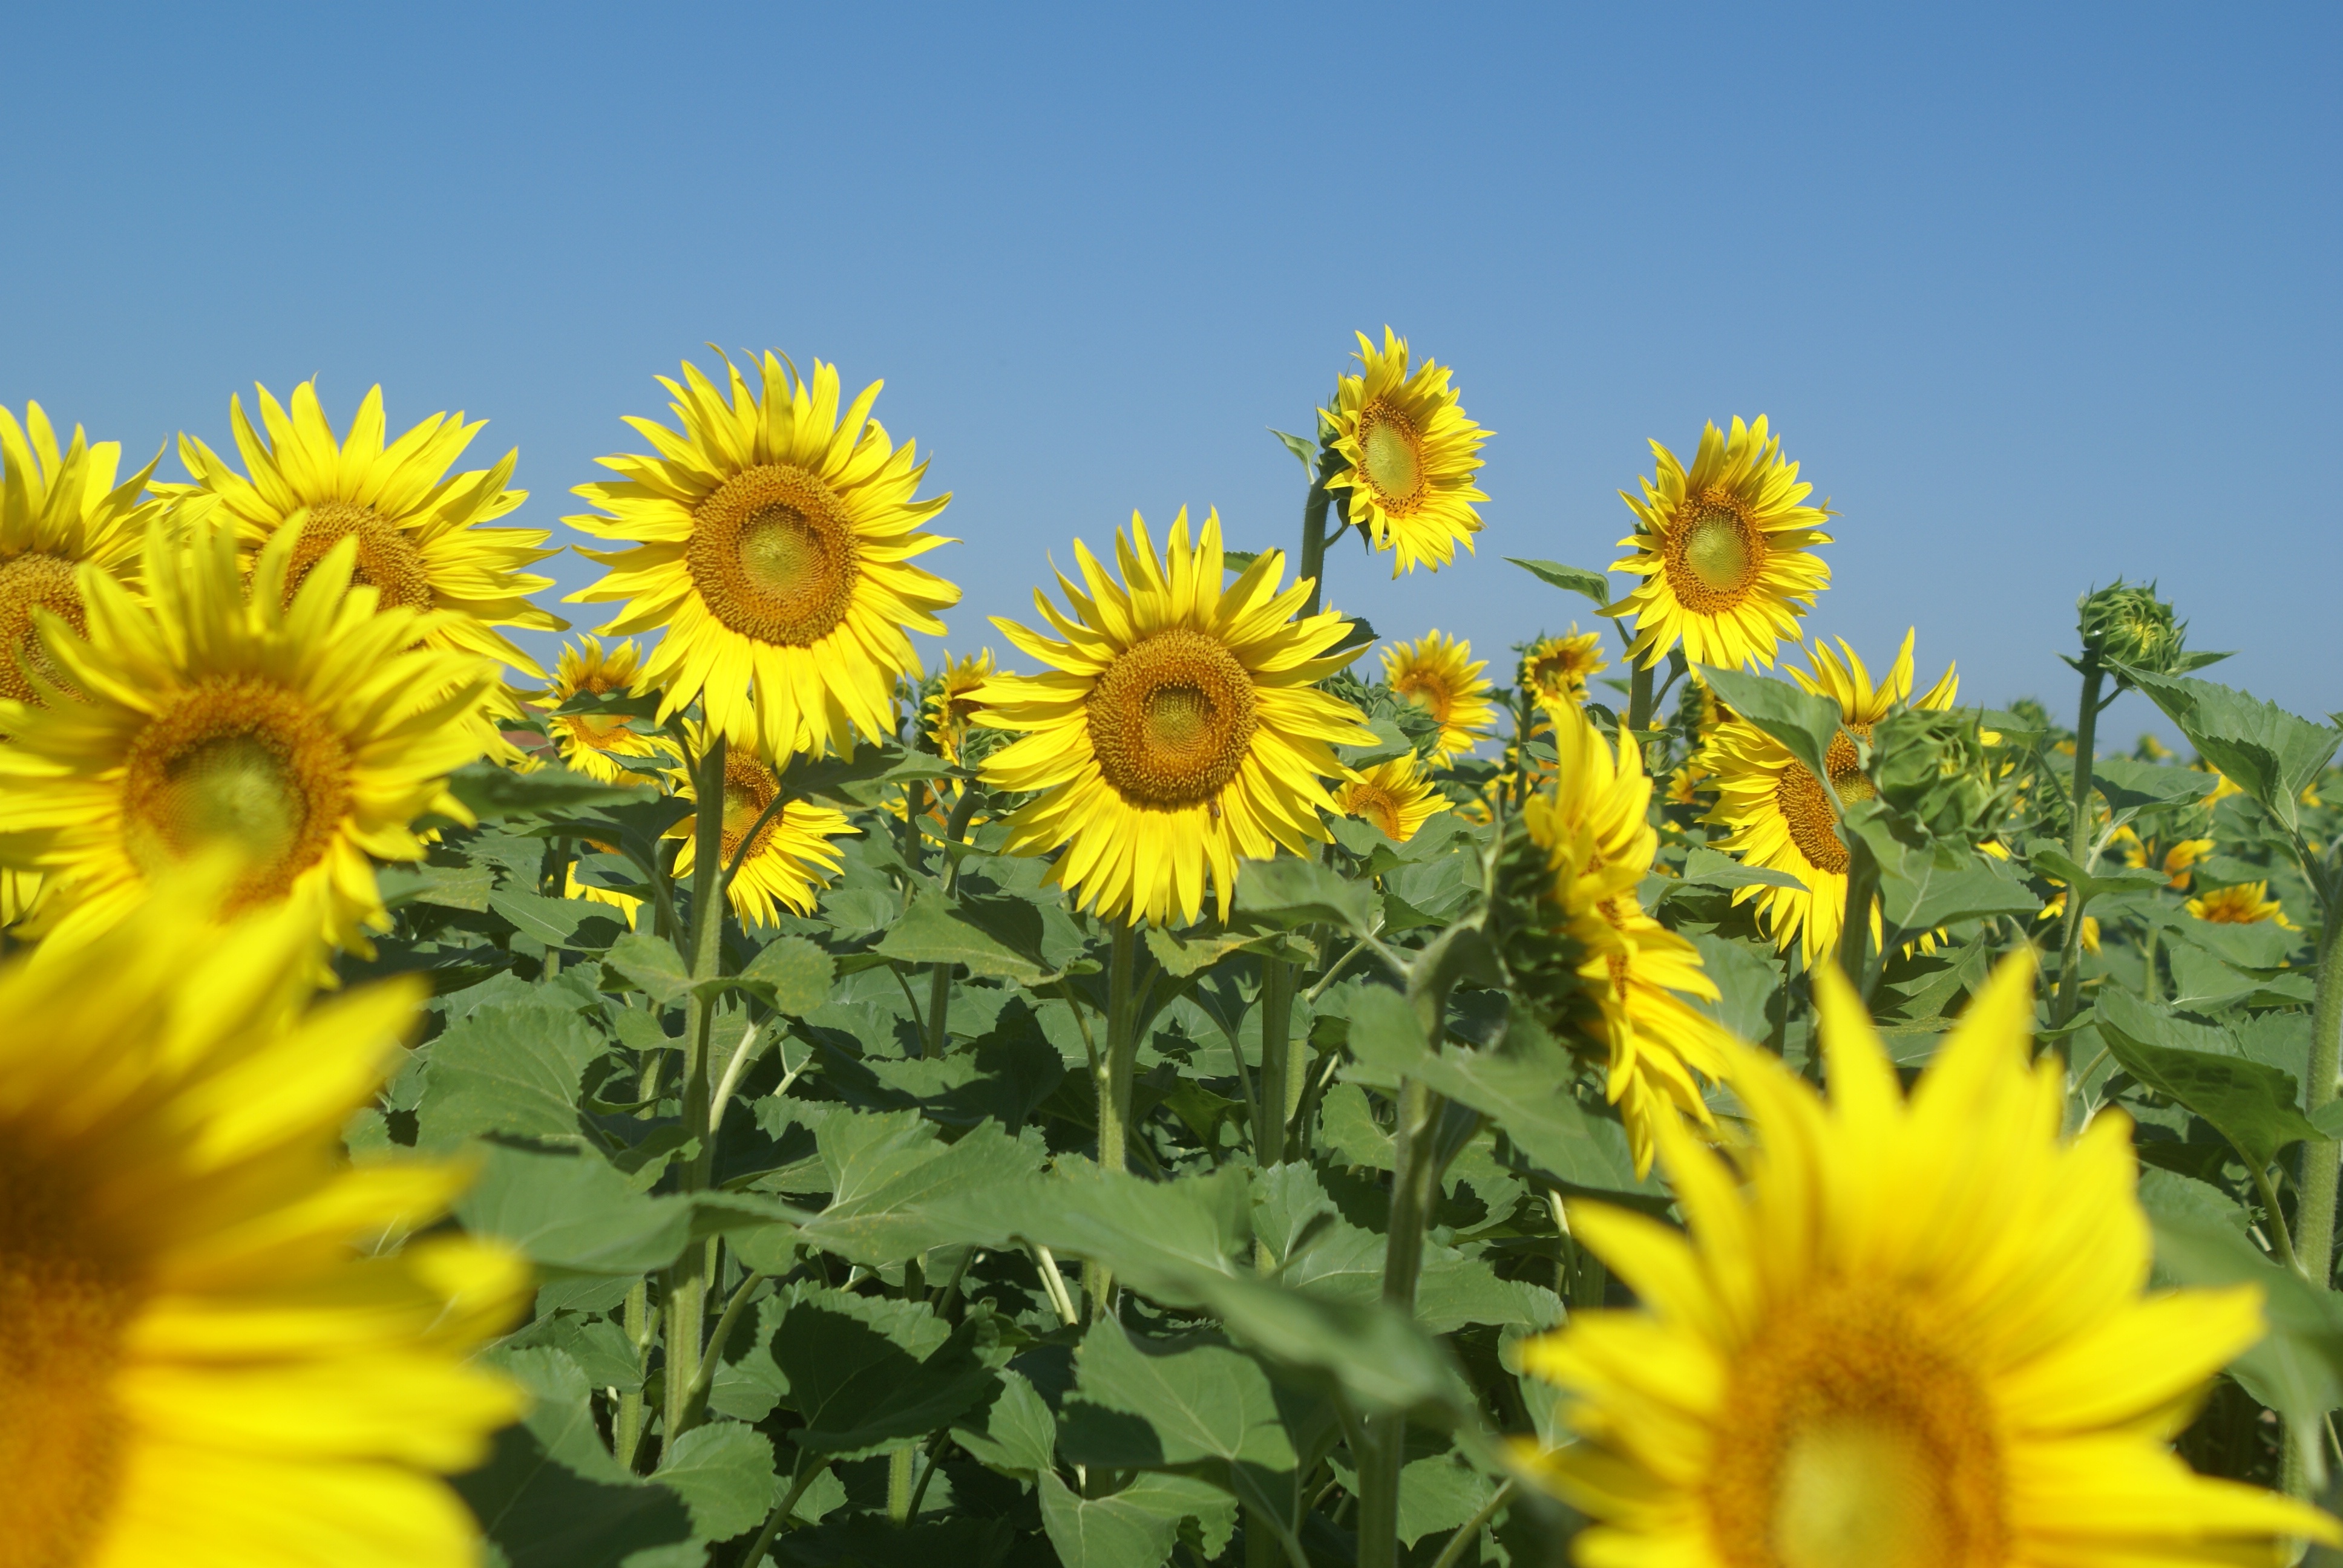
plant, field, meadow, prairie, flower, summer, yellow, flora, sunflower, wildflower, flowers, sunflower field, flowering plant, daisy family, asterales, sunflower seed, annual plant, land plant